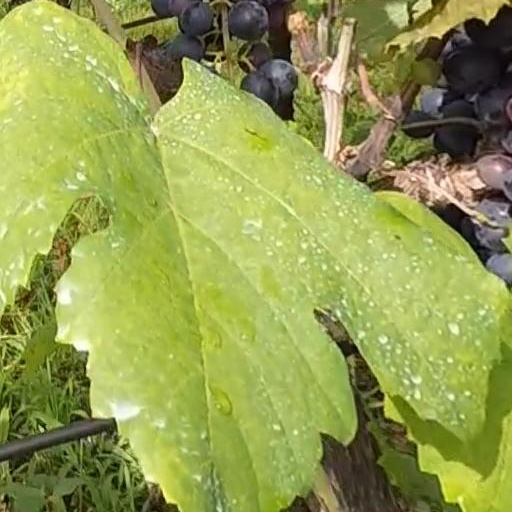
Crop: grape